List of characters in the Breaking Bad franchise

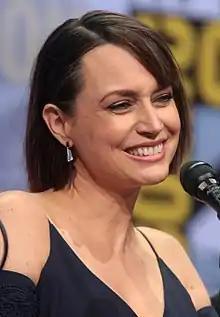
Julie Ann Emery

Bauer (played by Brendan Fehr) is a captain in the Air Force who Jimmy tricks into gaining him, his client Fudge and film crew access to an airbase. As part of Jimmy's scheme, Bauer mistakes Fudge as a war veteran and takes Jimmy's group to the "FIFI", where they film a commercial while Bauer gets water for Fudge. Bauer returns with a group of soldiers for a photo with Fudge. He later finds out about the deception and confronts Jimmy in his office, demanding him to stop broadcasting the commercial. When Jimmy refuses, Bauer storms off and yells that Jimmy cannot be trusted in front of his clients.